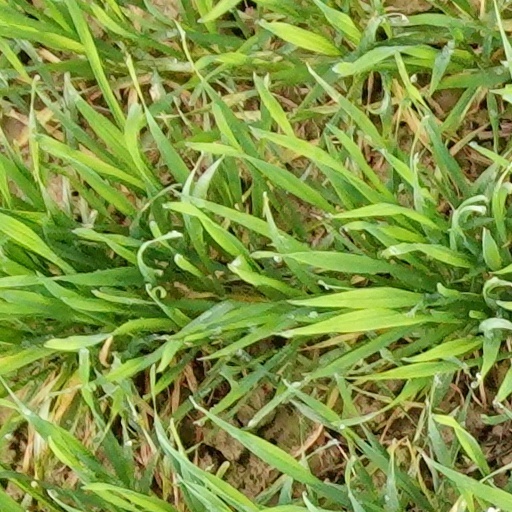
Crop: wheat